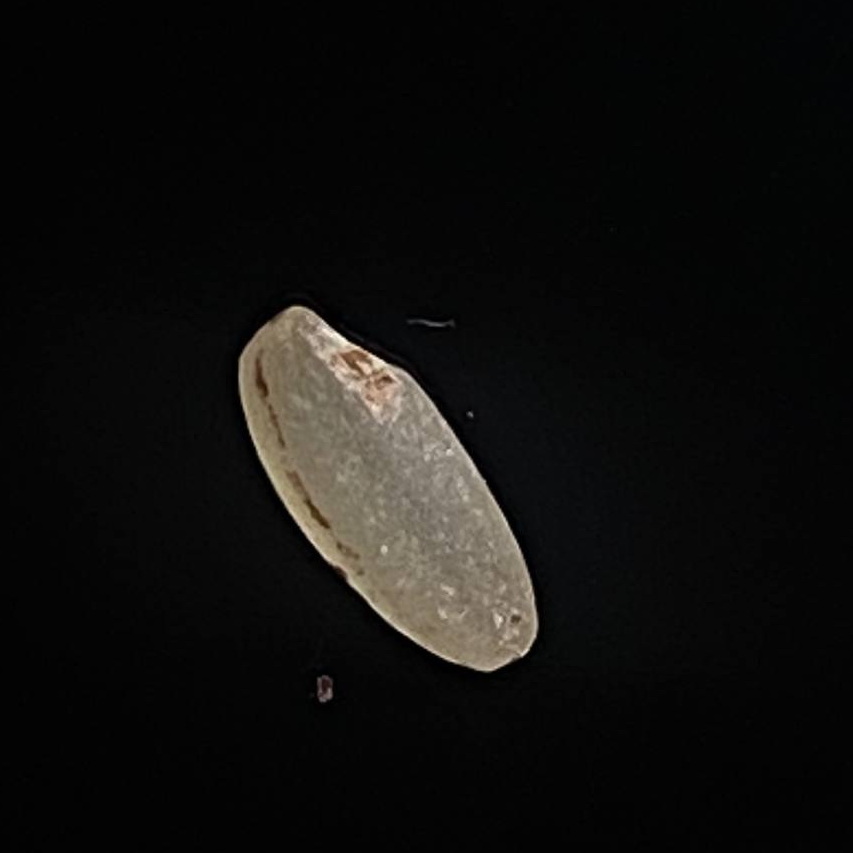
Rice variety: Amon